Haplogroup D-CTS3946

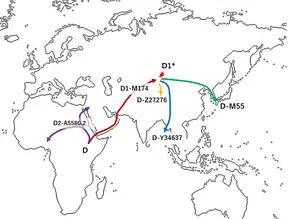
Proposed migration of haplogroup D according to Haber et al. (2019)

Haplogroup D was formerly the name of the D lineage D-M174. Varying proposals exist regarding the origin of haplogroup DE, the parent of D, with some suggesting an African and others an Asian origin. But D-M174 was, and generally is, assumed to be of Asian origin and is exclusively found in Asia.